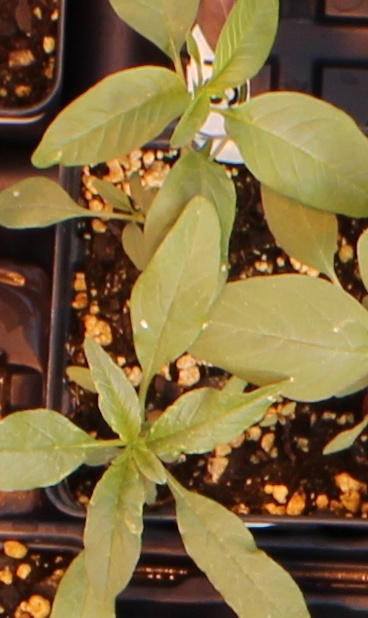
Label: Waterhemp